Tollygunge Agragami FC

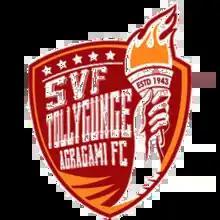
Former crest of Tollygunge Agragami

Tollygunge Agragami, as a football club, founded in Kolkata, India, during the British raj. The team was incorporated in 1943 as Russa Agragami Samity. It was later renamed to "Tollygunge Agragami" in 1955. The club uses Rabindra Sarobar Stadium as its home ground, which has a capacity of 22,000. Although the team has not been as successful as their city rivals, East Bengal Club, Mohun Bagan AC, alongside Mohammedan Sporting, but they are a team to watch out for.